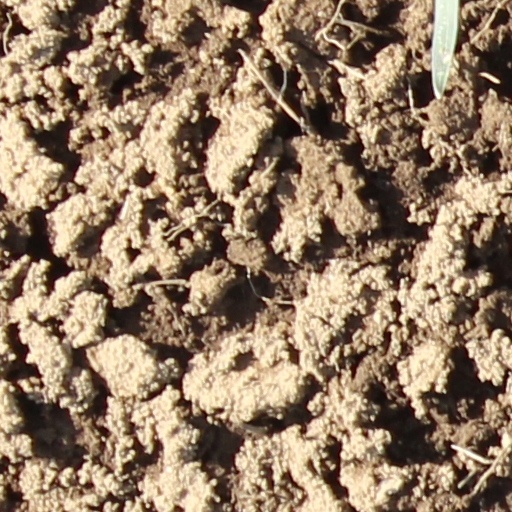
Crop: wheat